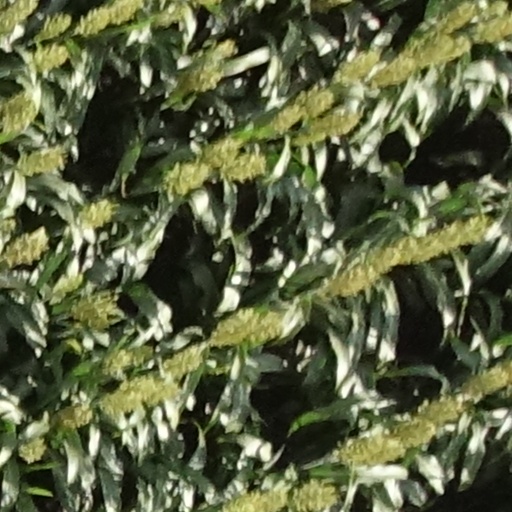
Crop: sorghum